HMS Argus (I49)

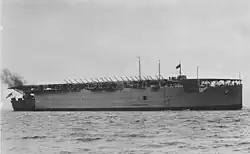
"Argus" in the late 1920s

After commissioning too late to participate in the First World War, "Argus" was tasked to conduct deck-landing trials with longitudinal arresting gear transferred from "Furious". The first landings on the ship were made on 24 September1918 by two Sopwith Ship Strutter aeroplanes from the Grand Fleet's airbase at Turnhouse. The same month, the ship was used in trials to evaluate the effects which an island superstructure would have on flying operations, with a canvas-and-wood dummy island being installed with a smoke box to simulate funnel gases. By 19 December, 36 successful landings had been made by Ship Strutters and Sopwith Pups. "Argus" was refitted from 23 December to 21 March 1919 with modified arresting gear. The wires of the arresting gear had been lifted off the deck so they could engage the hooks on the undercarriages of the aircraft, but this prevented the use of the flight deck for any other purpose. The after lift was therefore lowered , which allowed aircraft to use the area when the lift was raised flush with the rest of the flight deck. Trials began in April and the lift was widened in October. "Argus" joined the Atlantic Fleet in January 1920 for its Spring Cruise carrying a total of sixteen airplanes, eight Ship Strutters, four Sopwith Camel fighters, two Airco DH.9A bombers and two Fairey floatplanes. Operational experience confirmed that the aircraft should attempt to land directly onto the arresting gear lest they be blown over the side of the carrier, as happened three times during the cruise.